Balawan

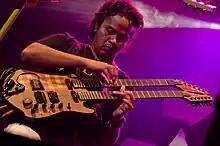
Balawan in 2012 on double neck guitar

I Wayan Balawan (born 9 September 1972 in Bali), better known by the single name Balawan, is an Indonesian guitarist and songwriter. He is best known for his ability to play double neck guitar. Balawan has developed the 8 Fingers Touch Style technique, which also known as the Touch-Tapping Style. He is often regarded as one of the fastest guitarists in Indonesia. He is also called the Magic Finger guitarist.